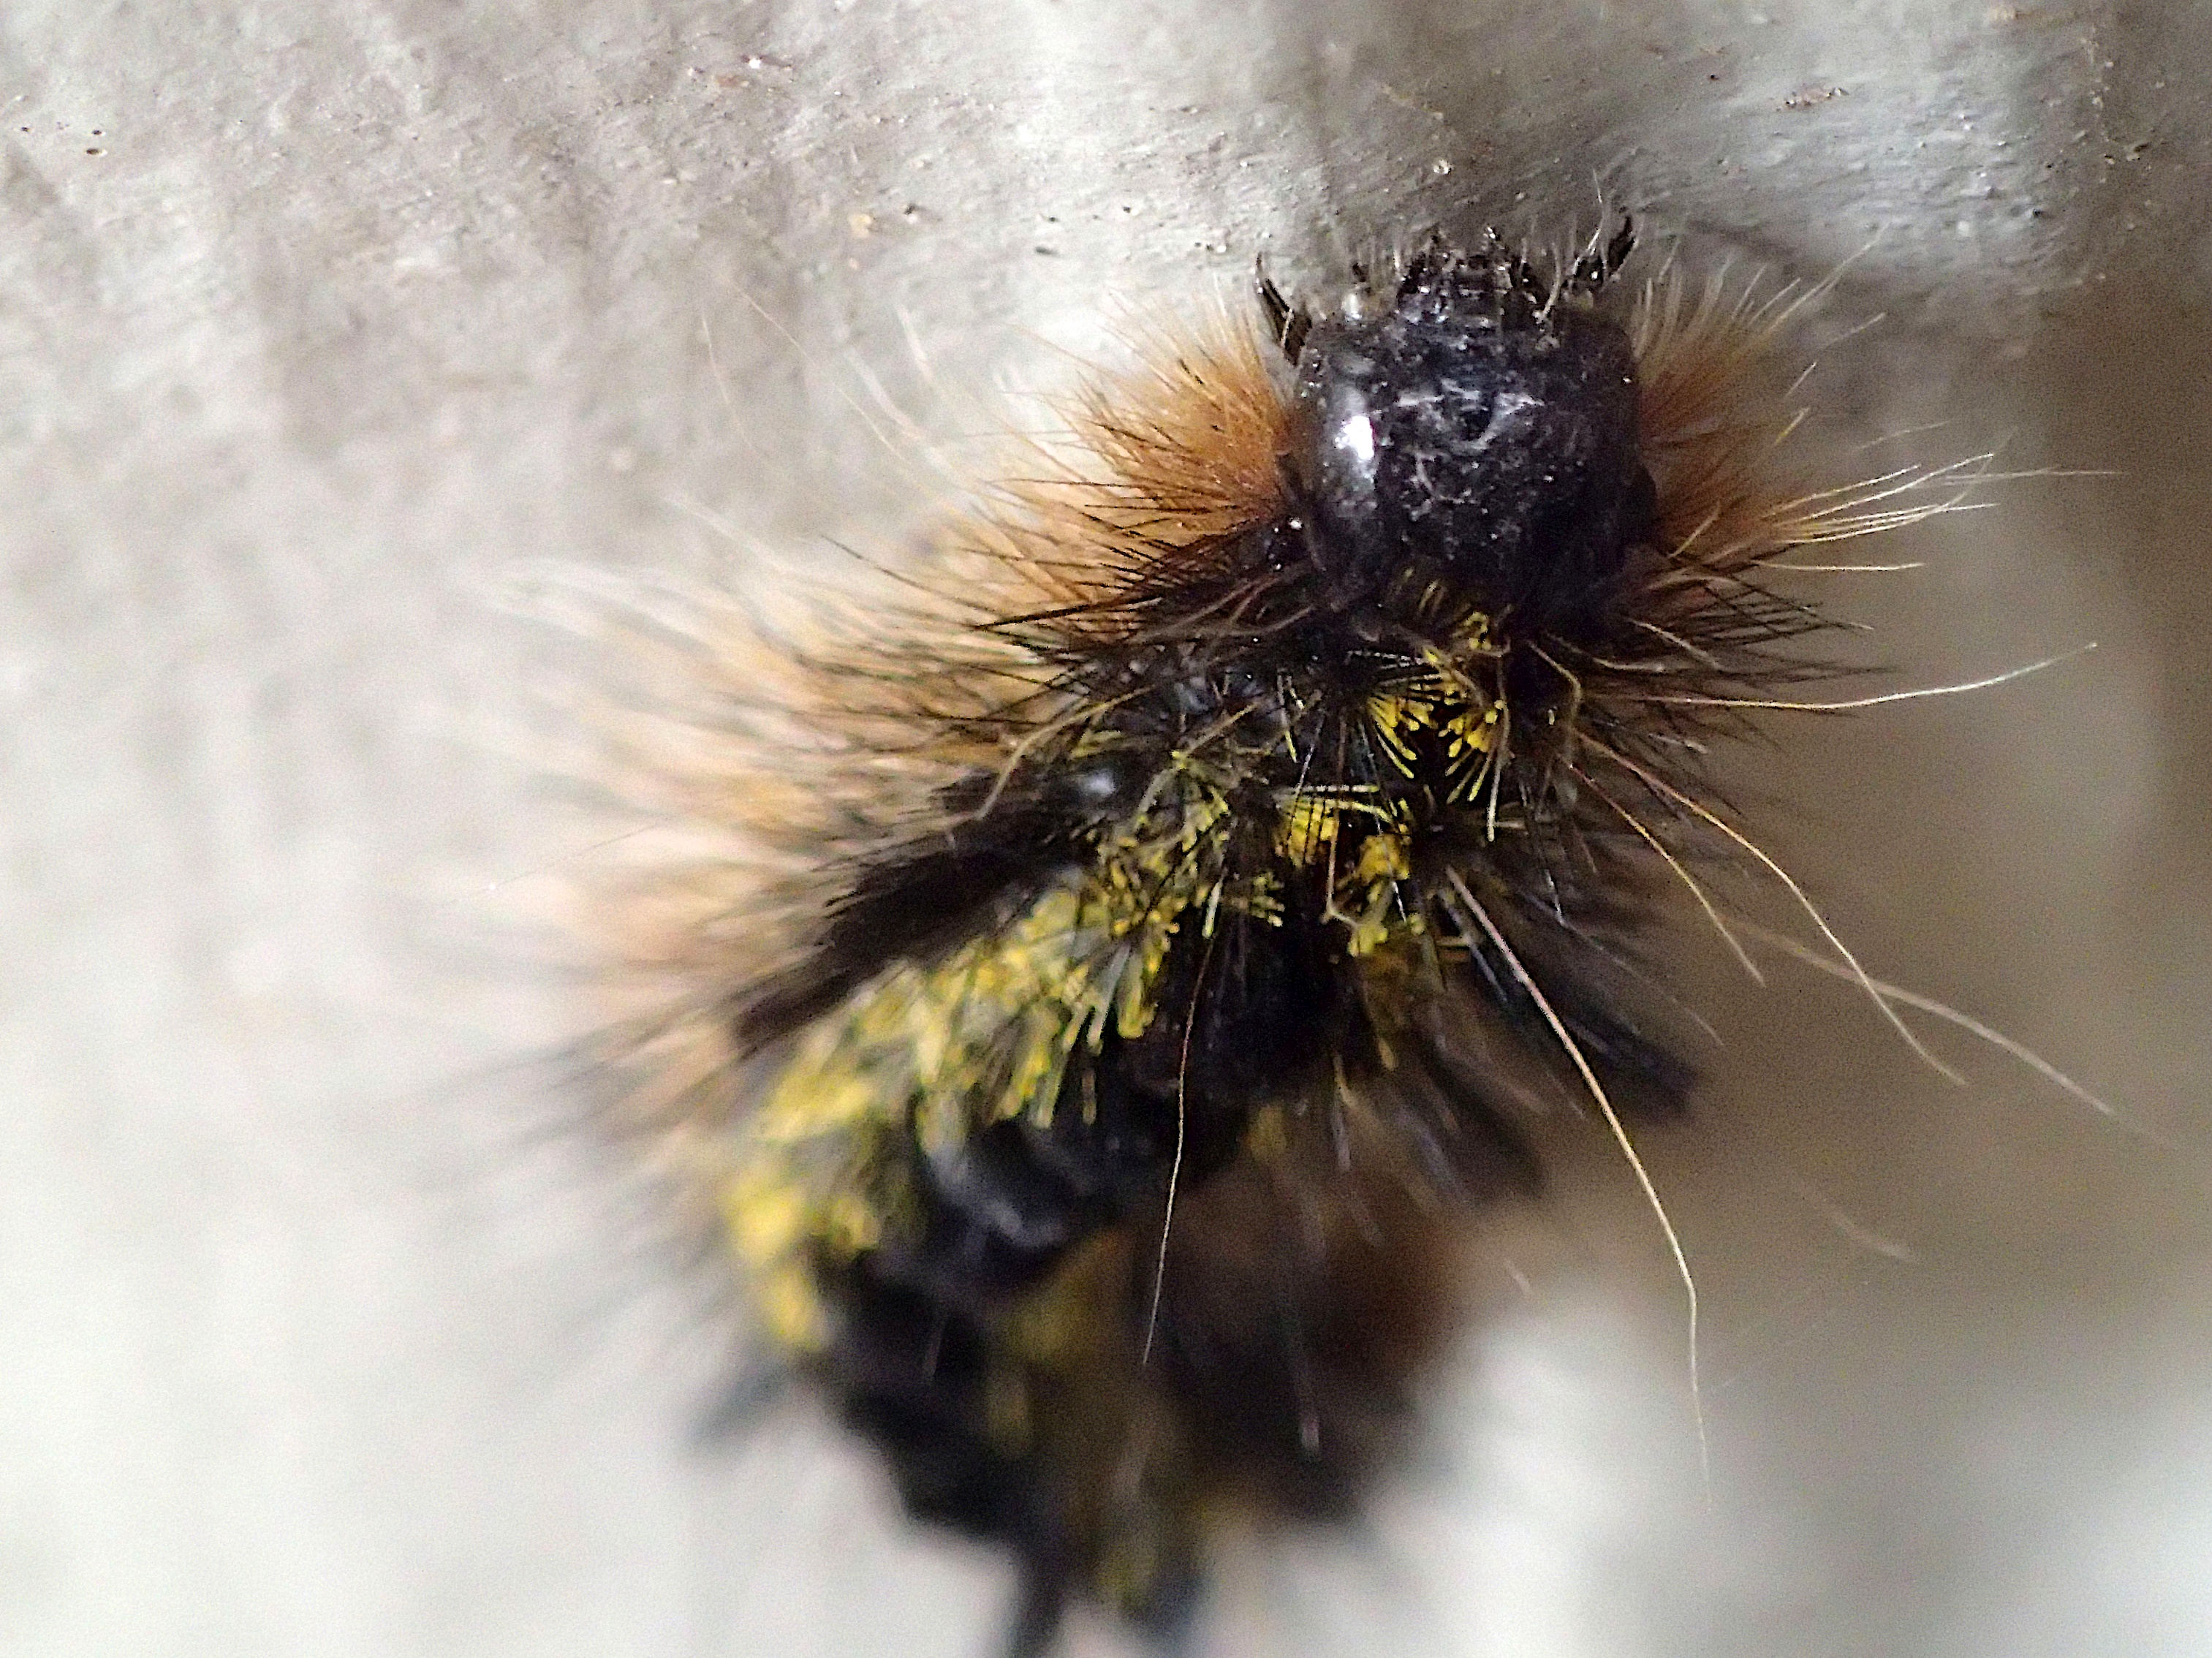
nature, photography, flower, insect, fauna, invertebrate, caterpillar, close up, larva, macro photography, moths and butterflies